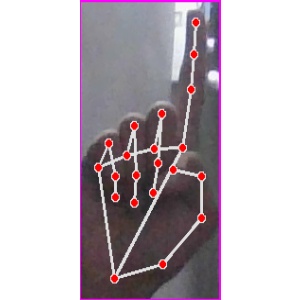
अक्षर: क